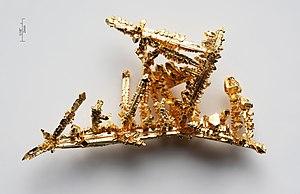
Cristaux d’or artificiels. Polski: Kryształy złota o czystości 99,99% wytworzone metodą reakcji transportu chemicznego w atmosferze chloru. Русский: Синтетические кристаллы золота. Tiếng Việt: Tinh thể vàng với độ tinh khiết hơn 99,99%.